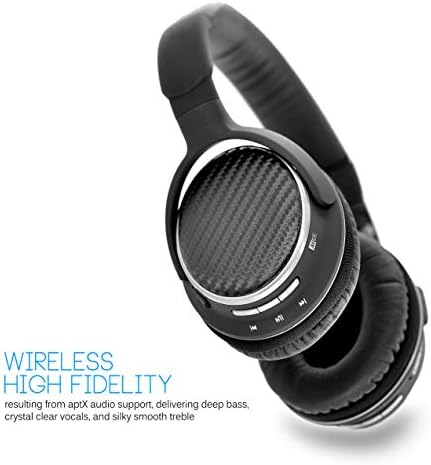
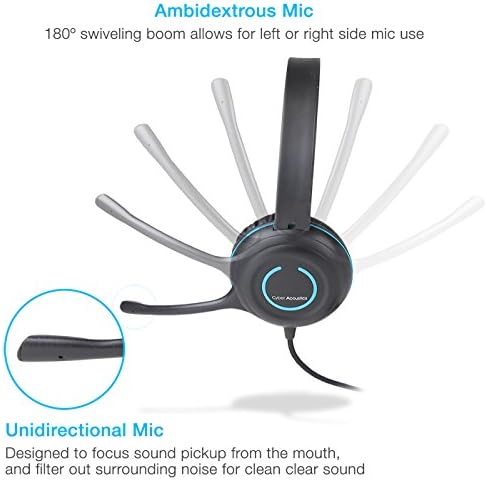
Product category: headphones
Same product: no